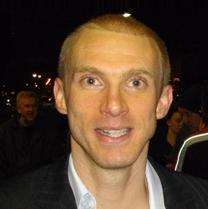
Age: 30